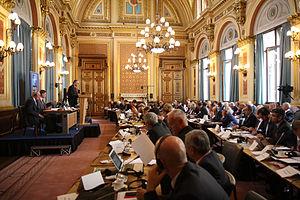
L'Assemblée parlementaire de l'OTAN, appelée à son origine Assemblée de l'Atlantique Nord, est une organisation interparlementaire qui, depuis 1955, permet aux parlements des pays membres de se rencontrer afin de débattre de problèmes de sécurité d'intérêt commun. Elle regroupe aujourd'hui des parlementaires des 29 pays membres de l'Alliance atlantique ainsi que de 14 pays associés.